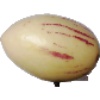
Label: pepino